Patayin sa Sindak si Barbara (TV series)

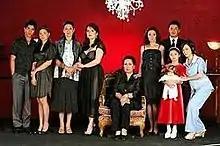
Show's Main Cast

All their lives, Barbara always gave way to her younger half-sister Ruth so she would be accepted by her new family. When they were older, she met Fritz and they instantly fell in love with each other. But Ruth also wants Fritz. She told them she would kill herself if Fritz would not marry her. So Barbara again gave way and made Fritz marry Ruth even with a heavy heart. She stayed in the States as a hospital nurse, but one day she received a call from the Philippines saying that Ruth killed herself and it was witnessed by her only daughter Karen. She quickly came to the country to mourn with her stepmother and to take care of her currently unstable niece. But when she arrived, strange things start to happen. It seems that Ruth killed herself because of her paranoia that her husband is seeing Barbara in the States during his business trips. Ruth always knew that Fritz will always love Barbara and not her. To exact revenge on Barbara, she haunts the house through the doll, Chelsea and through her own daughter. She hurts and even kills all the people that are dear to Barbara until there is nobody left but Barbara herself.